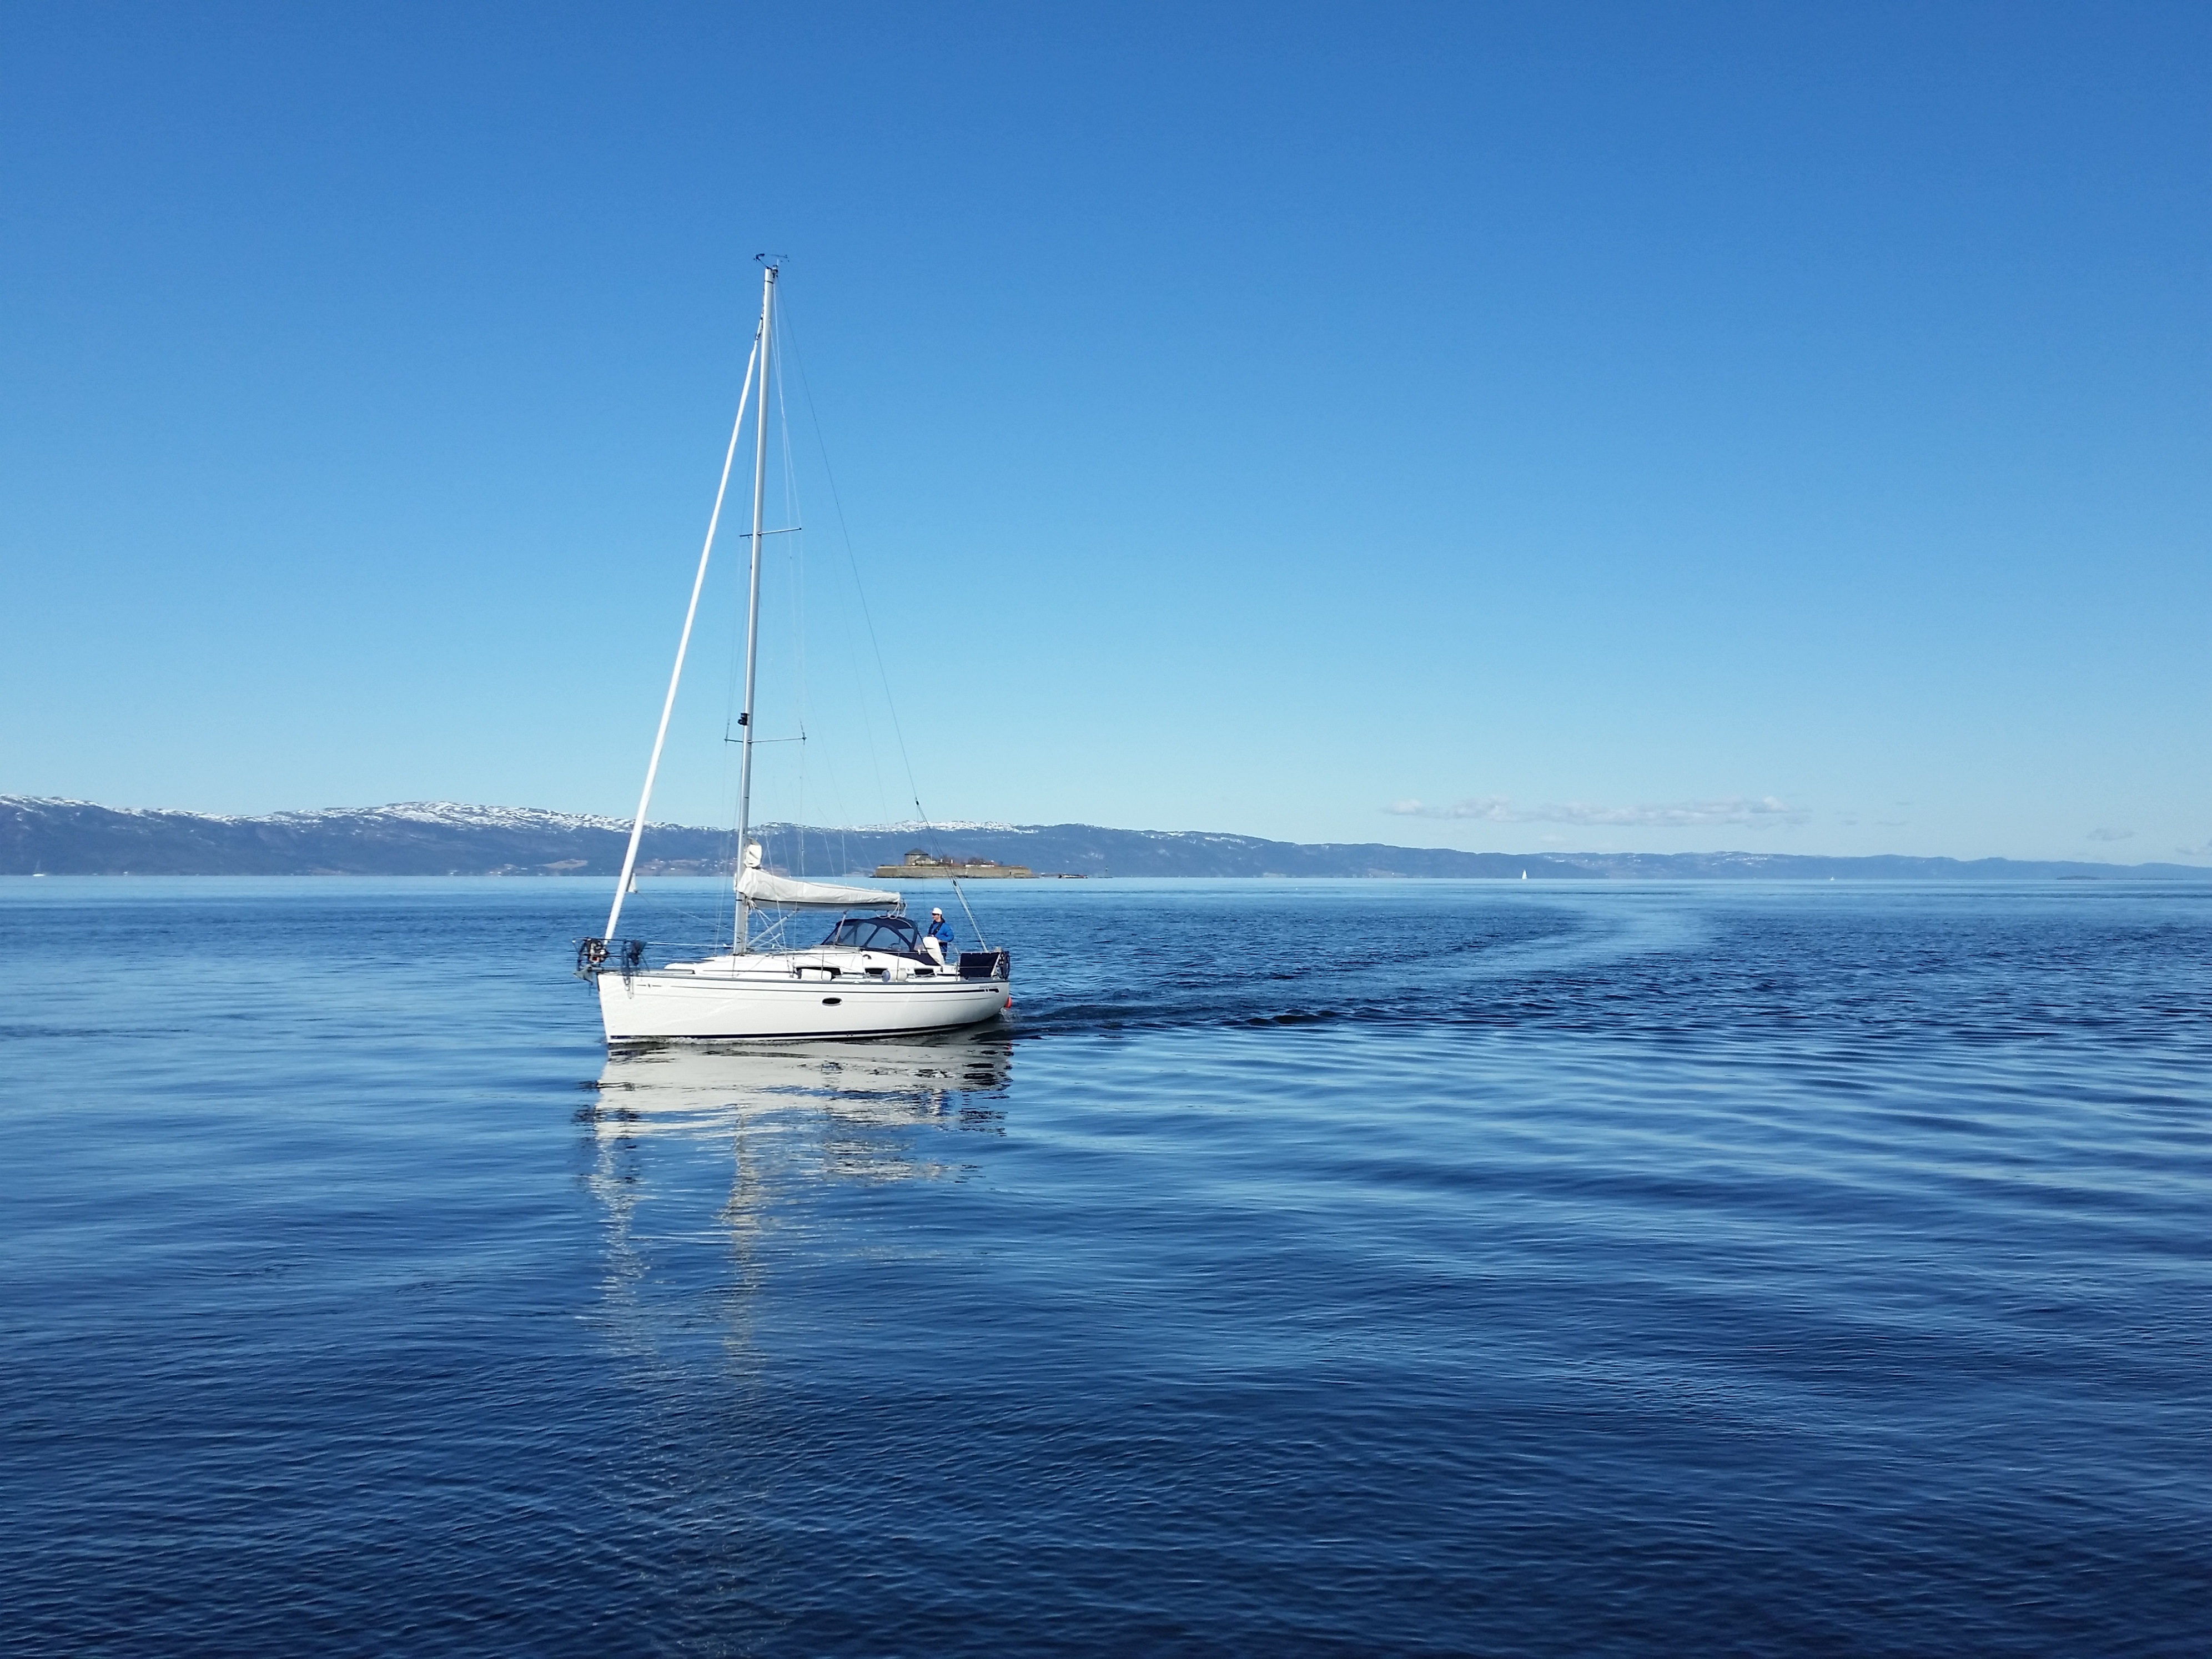
landscape, sea, coast, nature, ocean, horizon, boat, vehicle, mast, sailing, yacht, bay, leisure, sailboat, sail, watercraft, norway, scandinavia, the fjord, marine spot, affordability